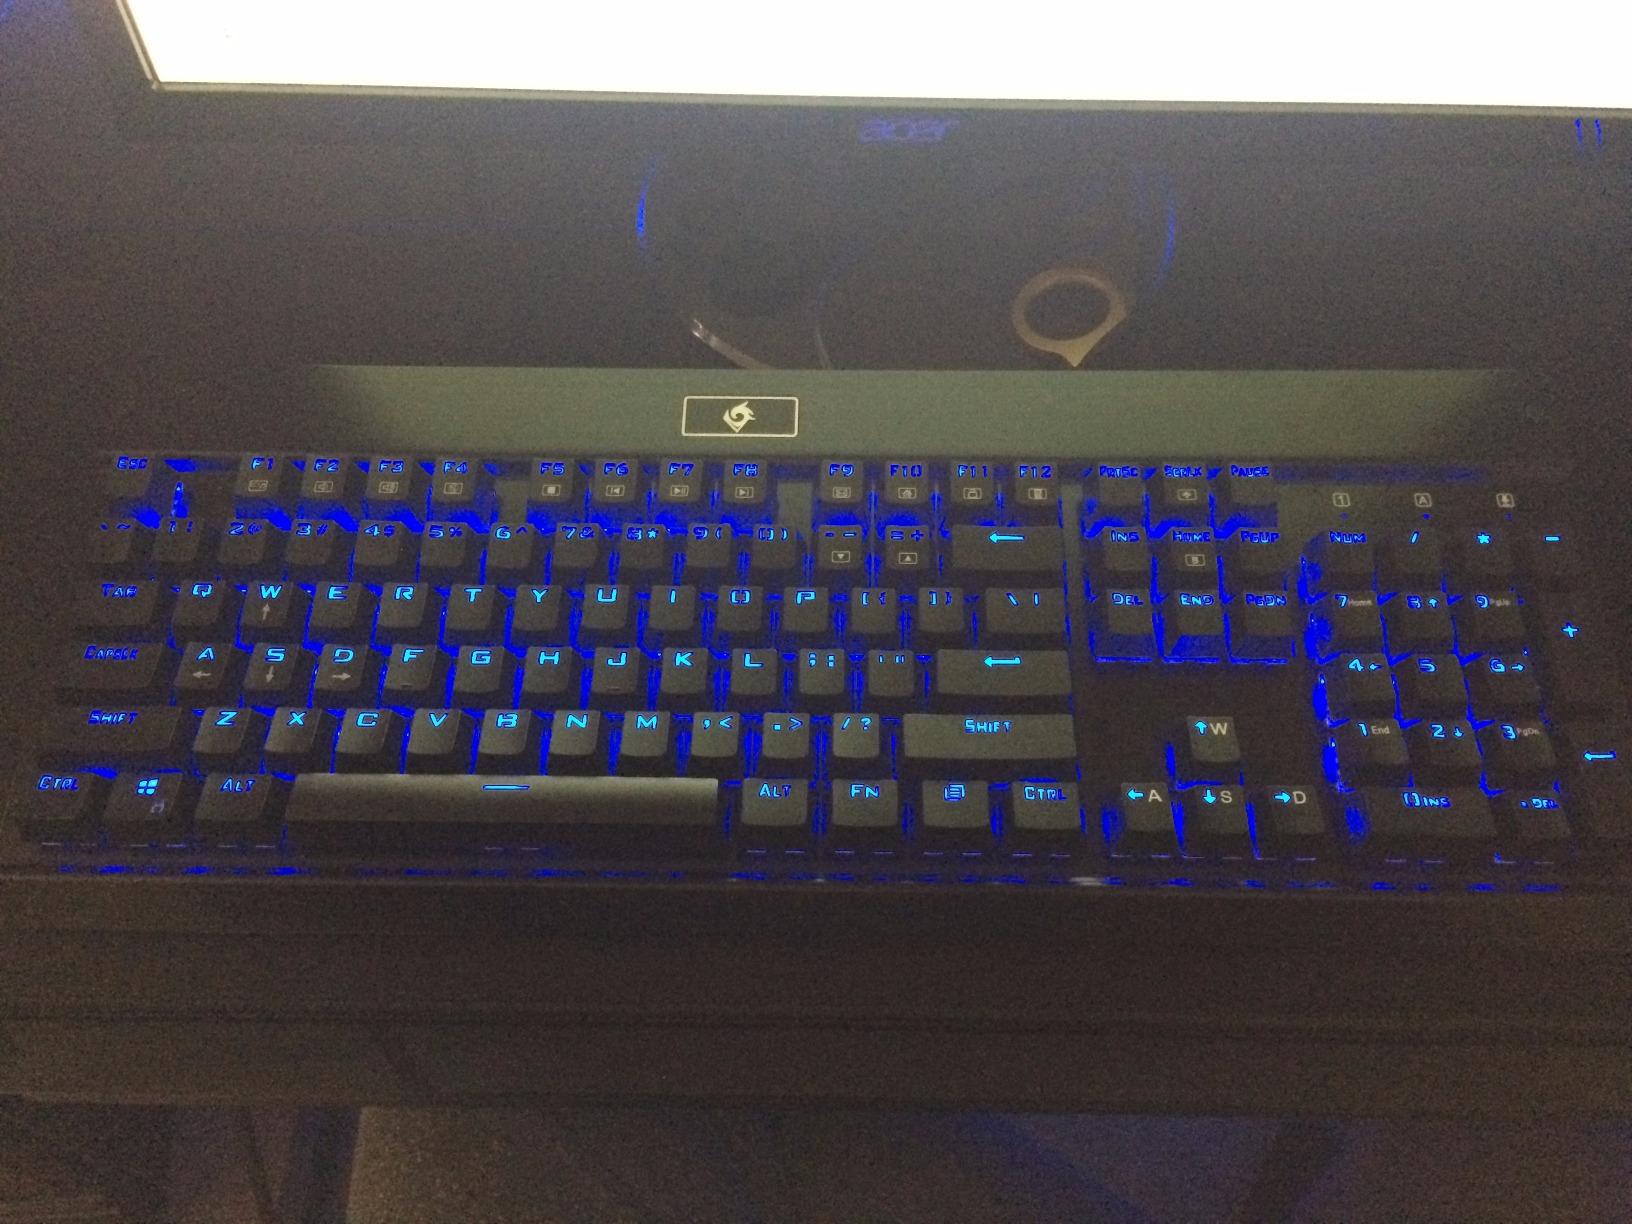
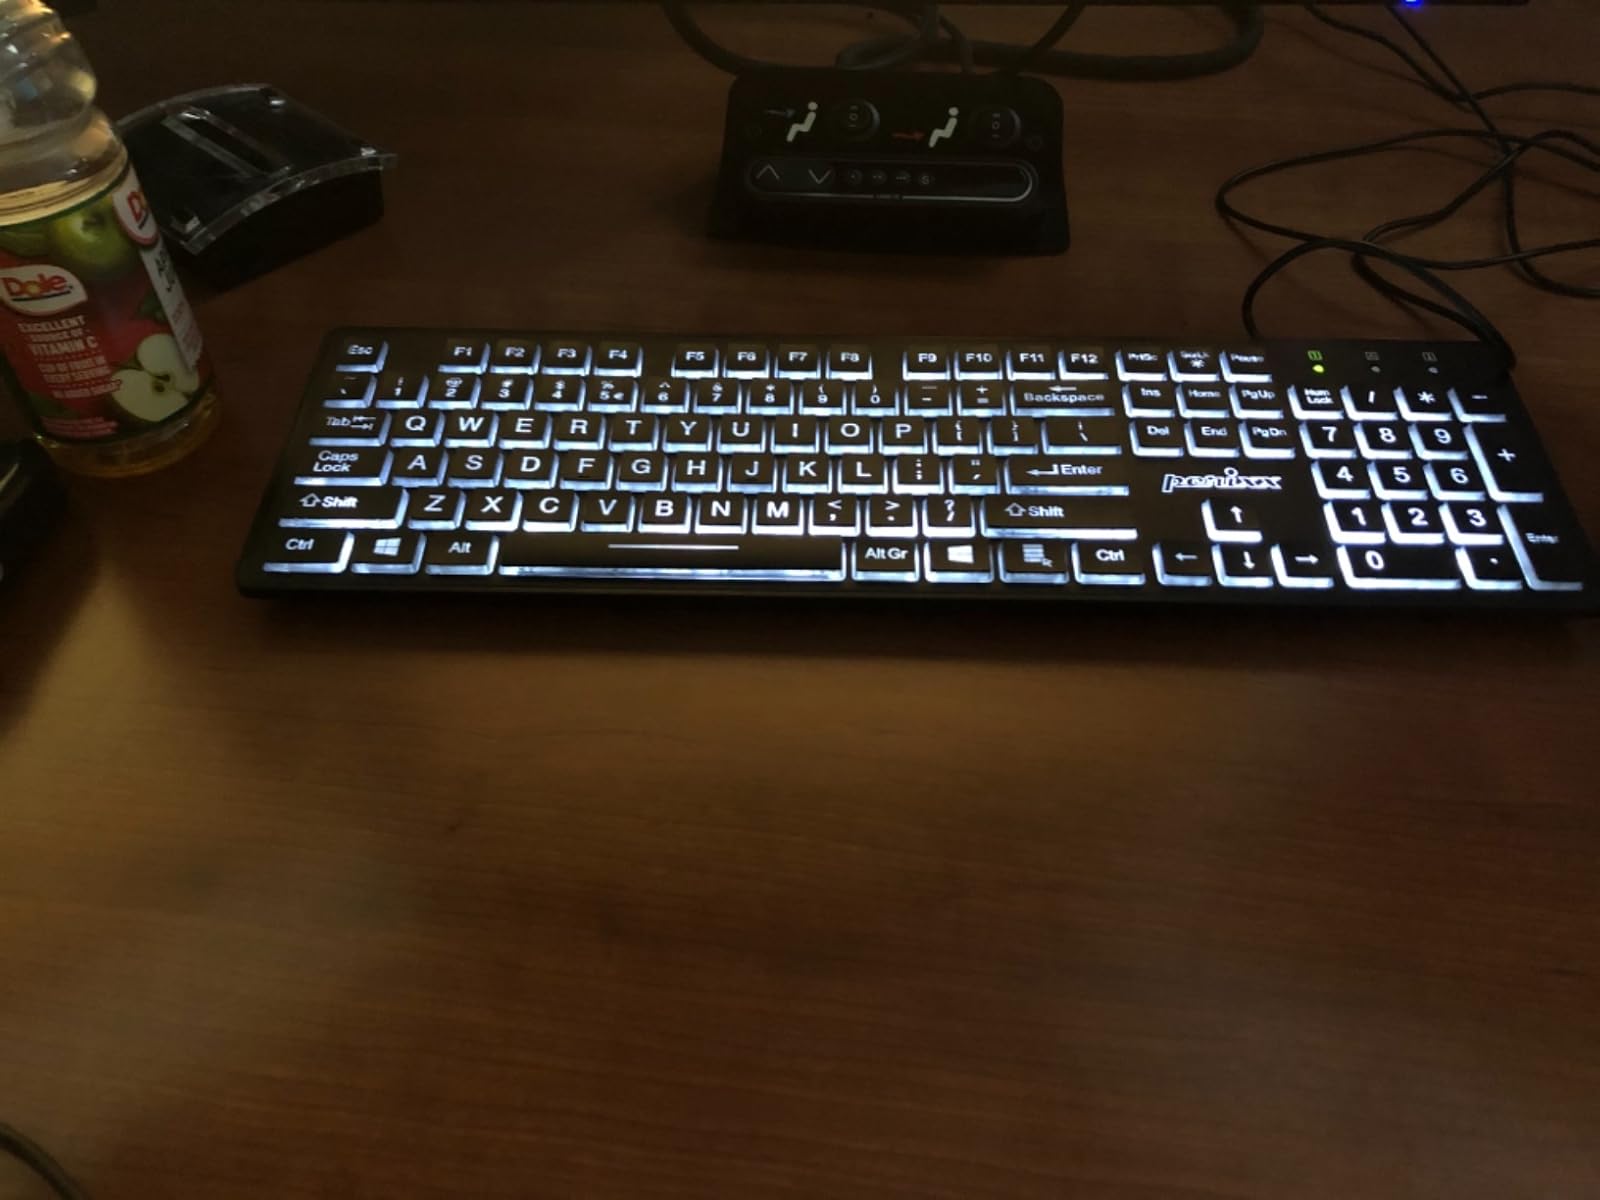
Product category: keyboard
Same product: no